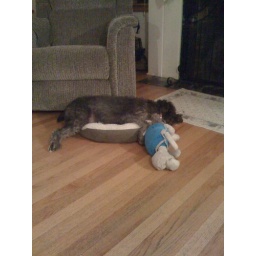
Bailey in cat bed